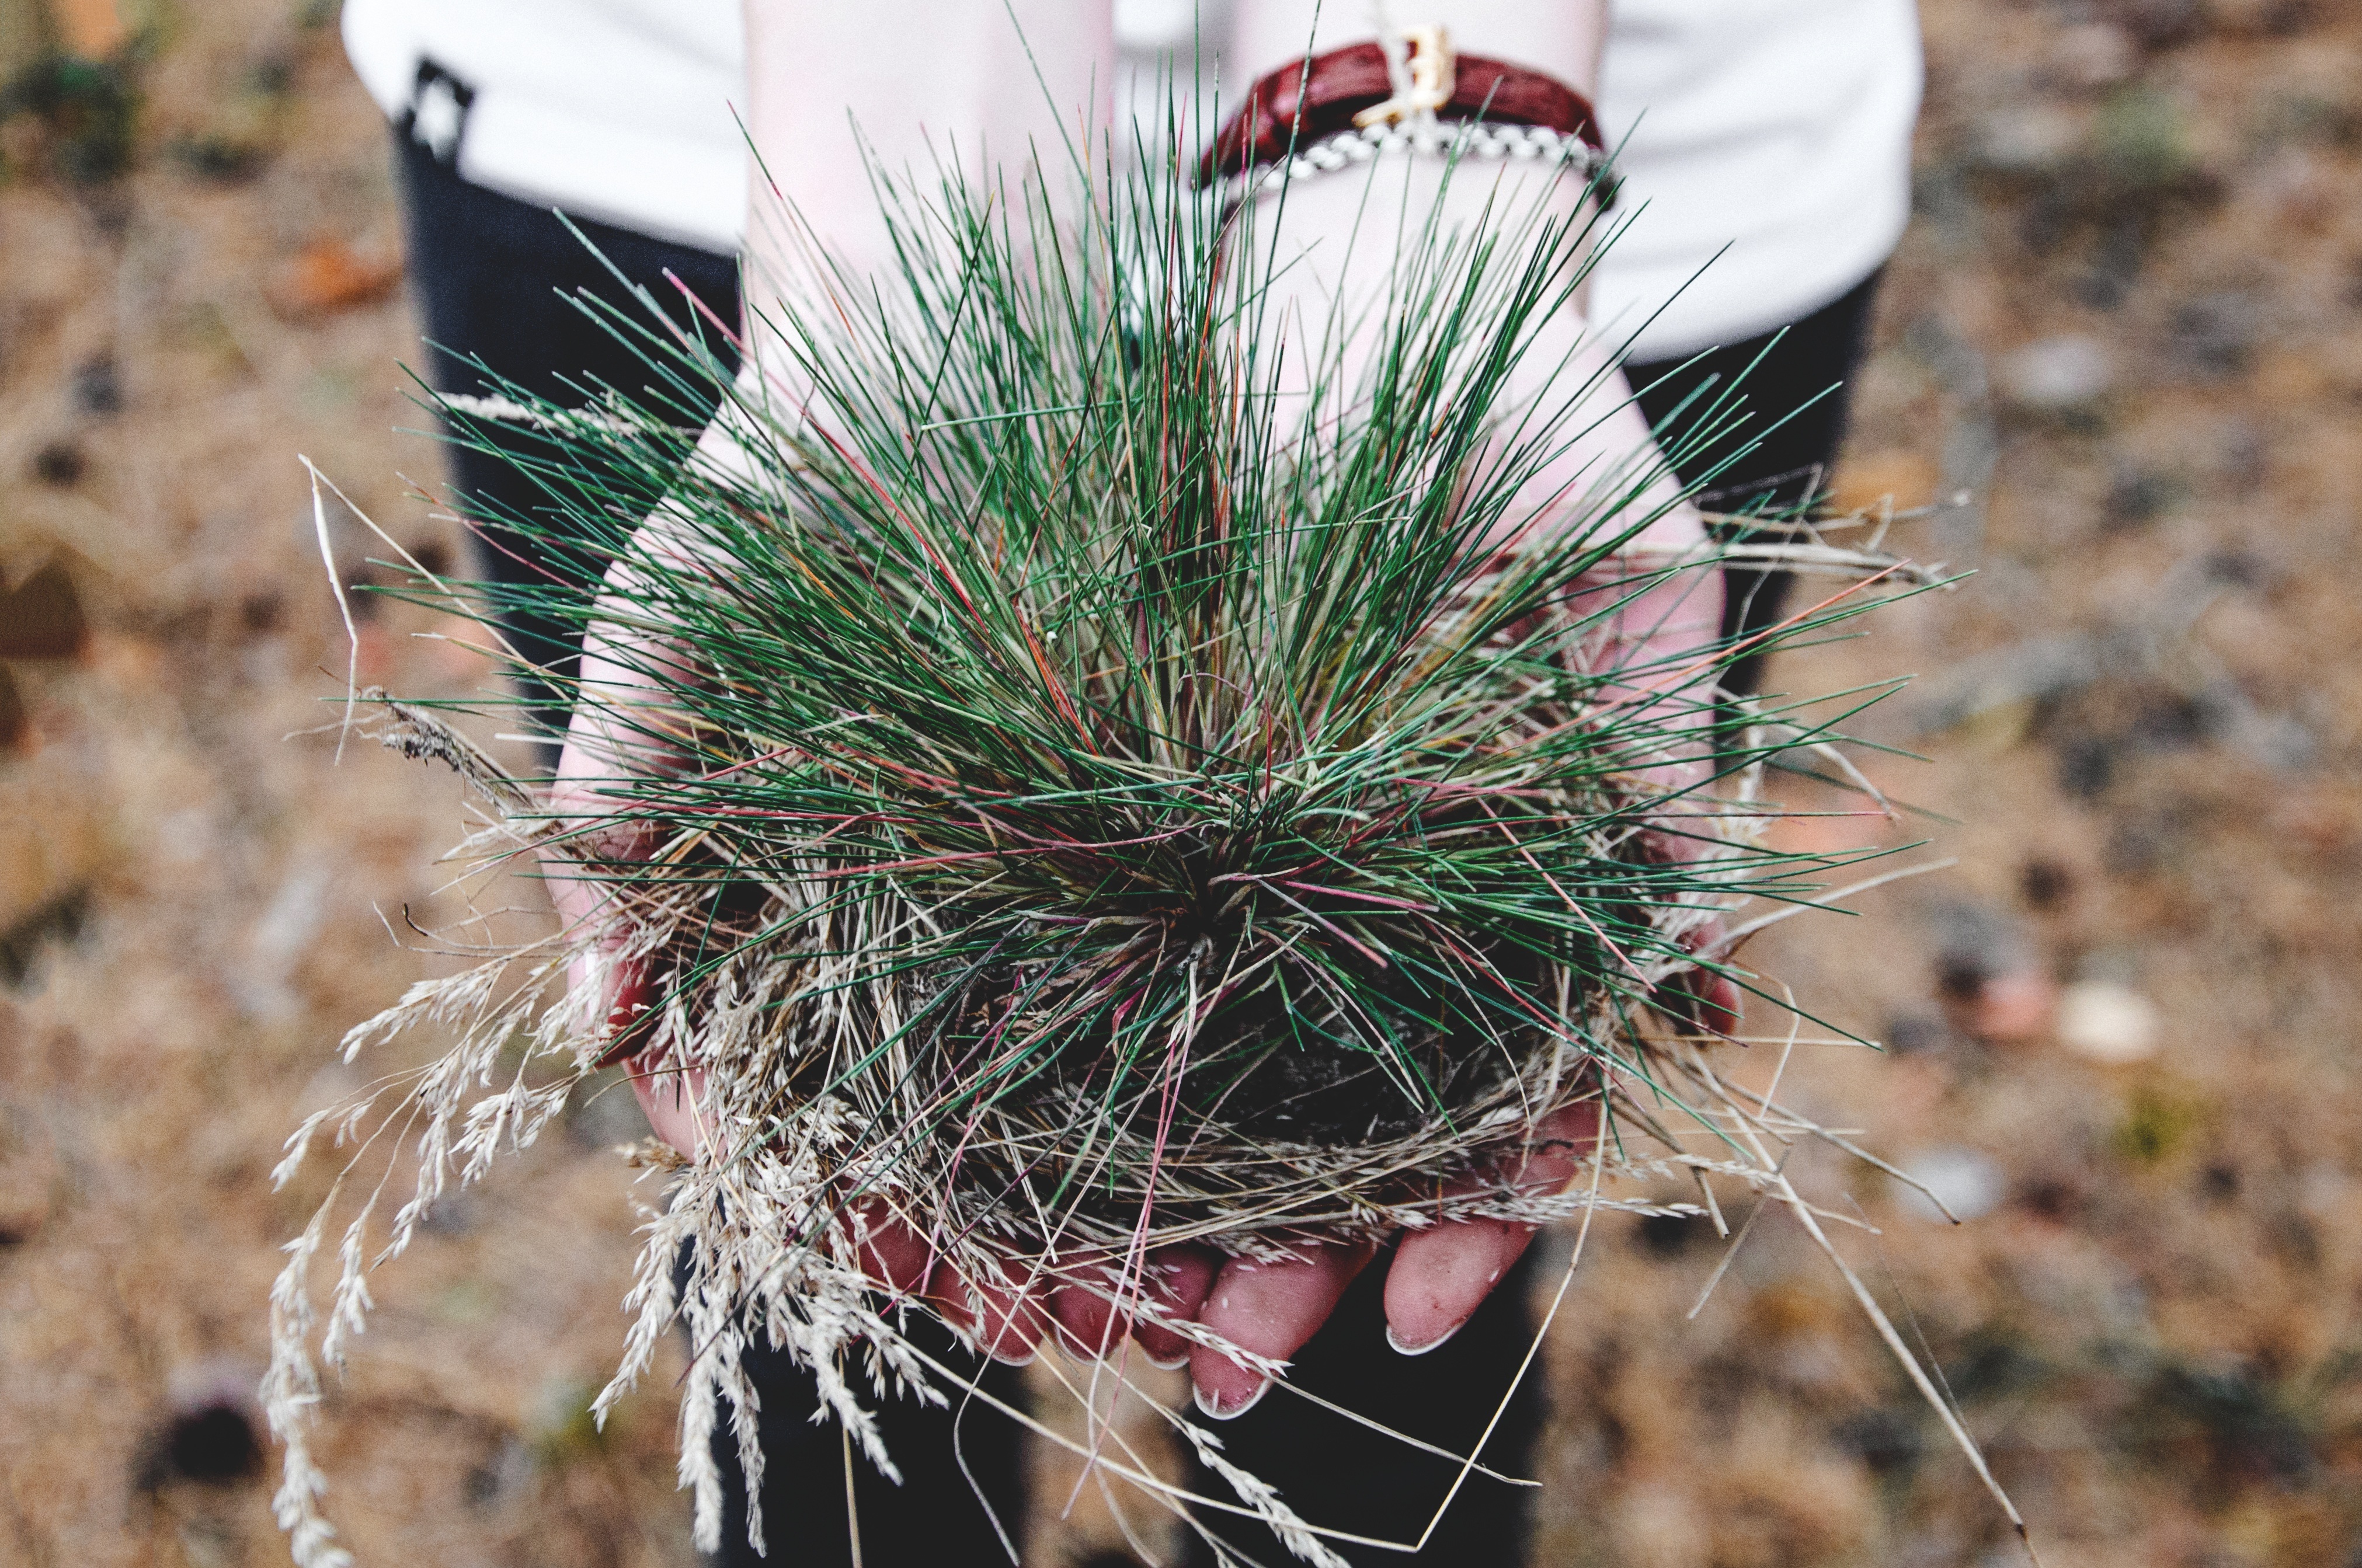
nature, grass, cactus, plant, girl, wheat, flower, green, botany, hold, holding, flora, close up, outdoors, weeds, macro photography, flowering plant, grass family, plant stem, land plant, thorns spines and prickles